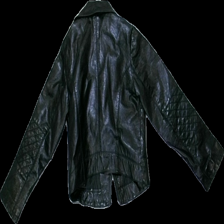
View: back
Type: Jacket
Category: Children
Brand: H&M
Colors: Black
Material: 70% viskos 30% polyester
Pattern: Other
Cut: Regular
Size: 122
Season: All
Stains: Minor
Damage: smutsigt
Damage location: bottom right
Price range: <50
Recommended usage: Reuse
Description: skinjacka
Comment: skrynklig